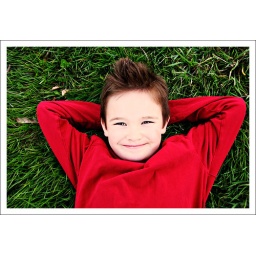
really wanted to make his red shirt pop against the grass :)wish i took this with a prime though...